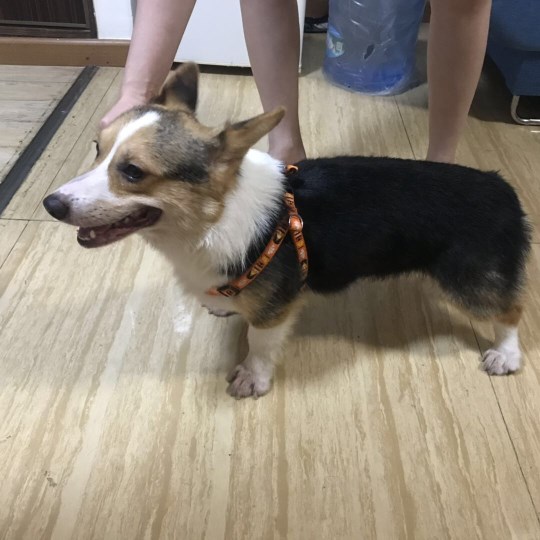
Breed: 2909-n000116-Cardigan